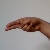
The image shows a hand gesture representing the letter 'H' in Indian Sign Language.